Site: brandenburg
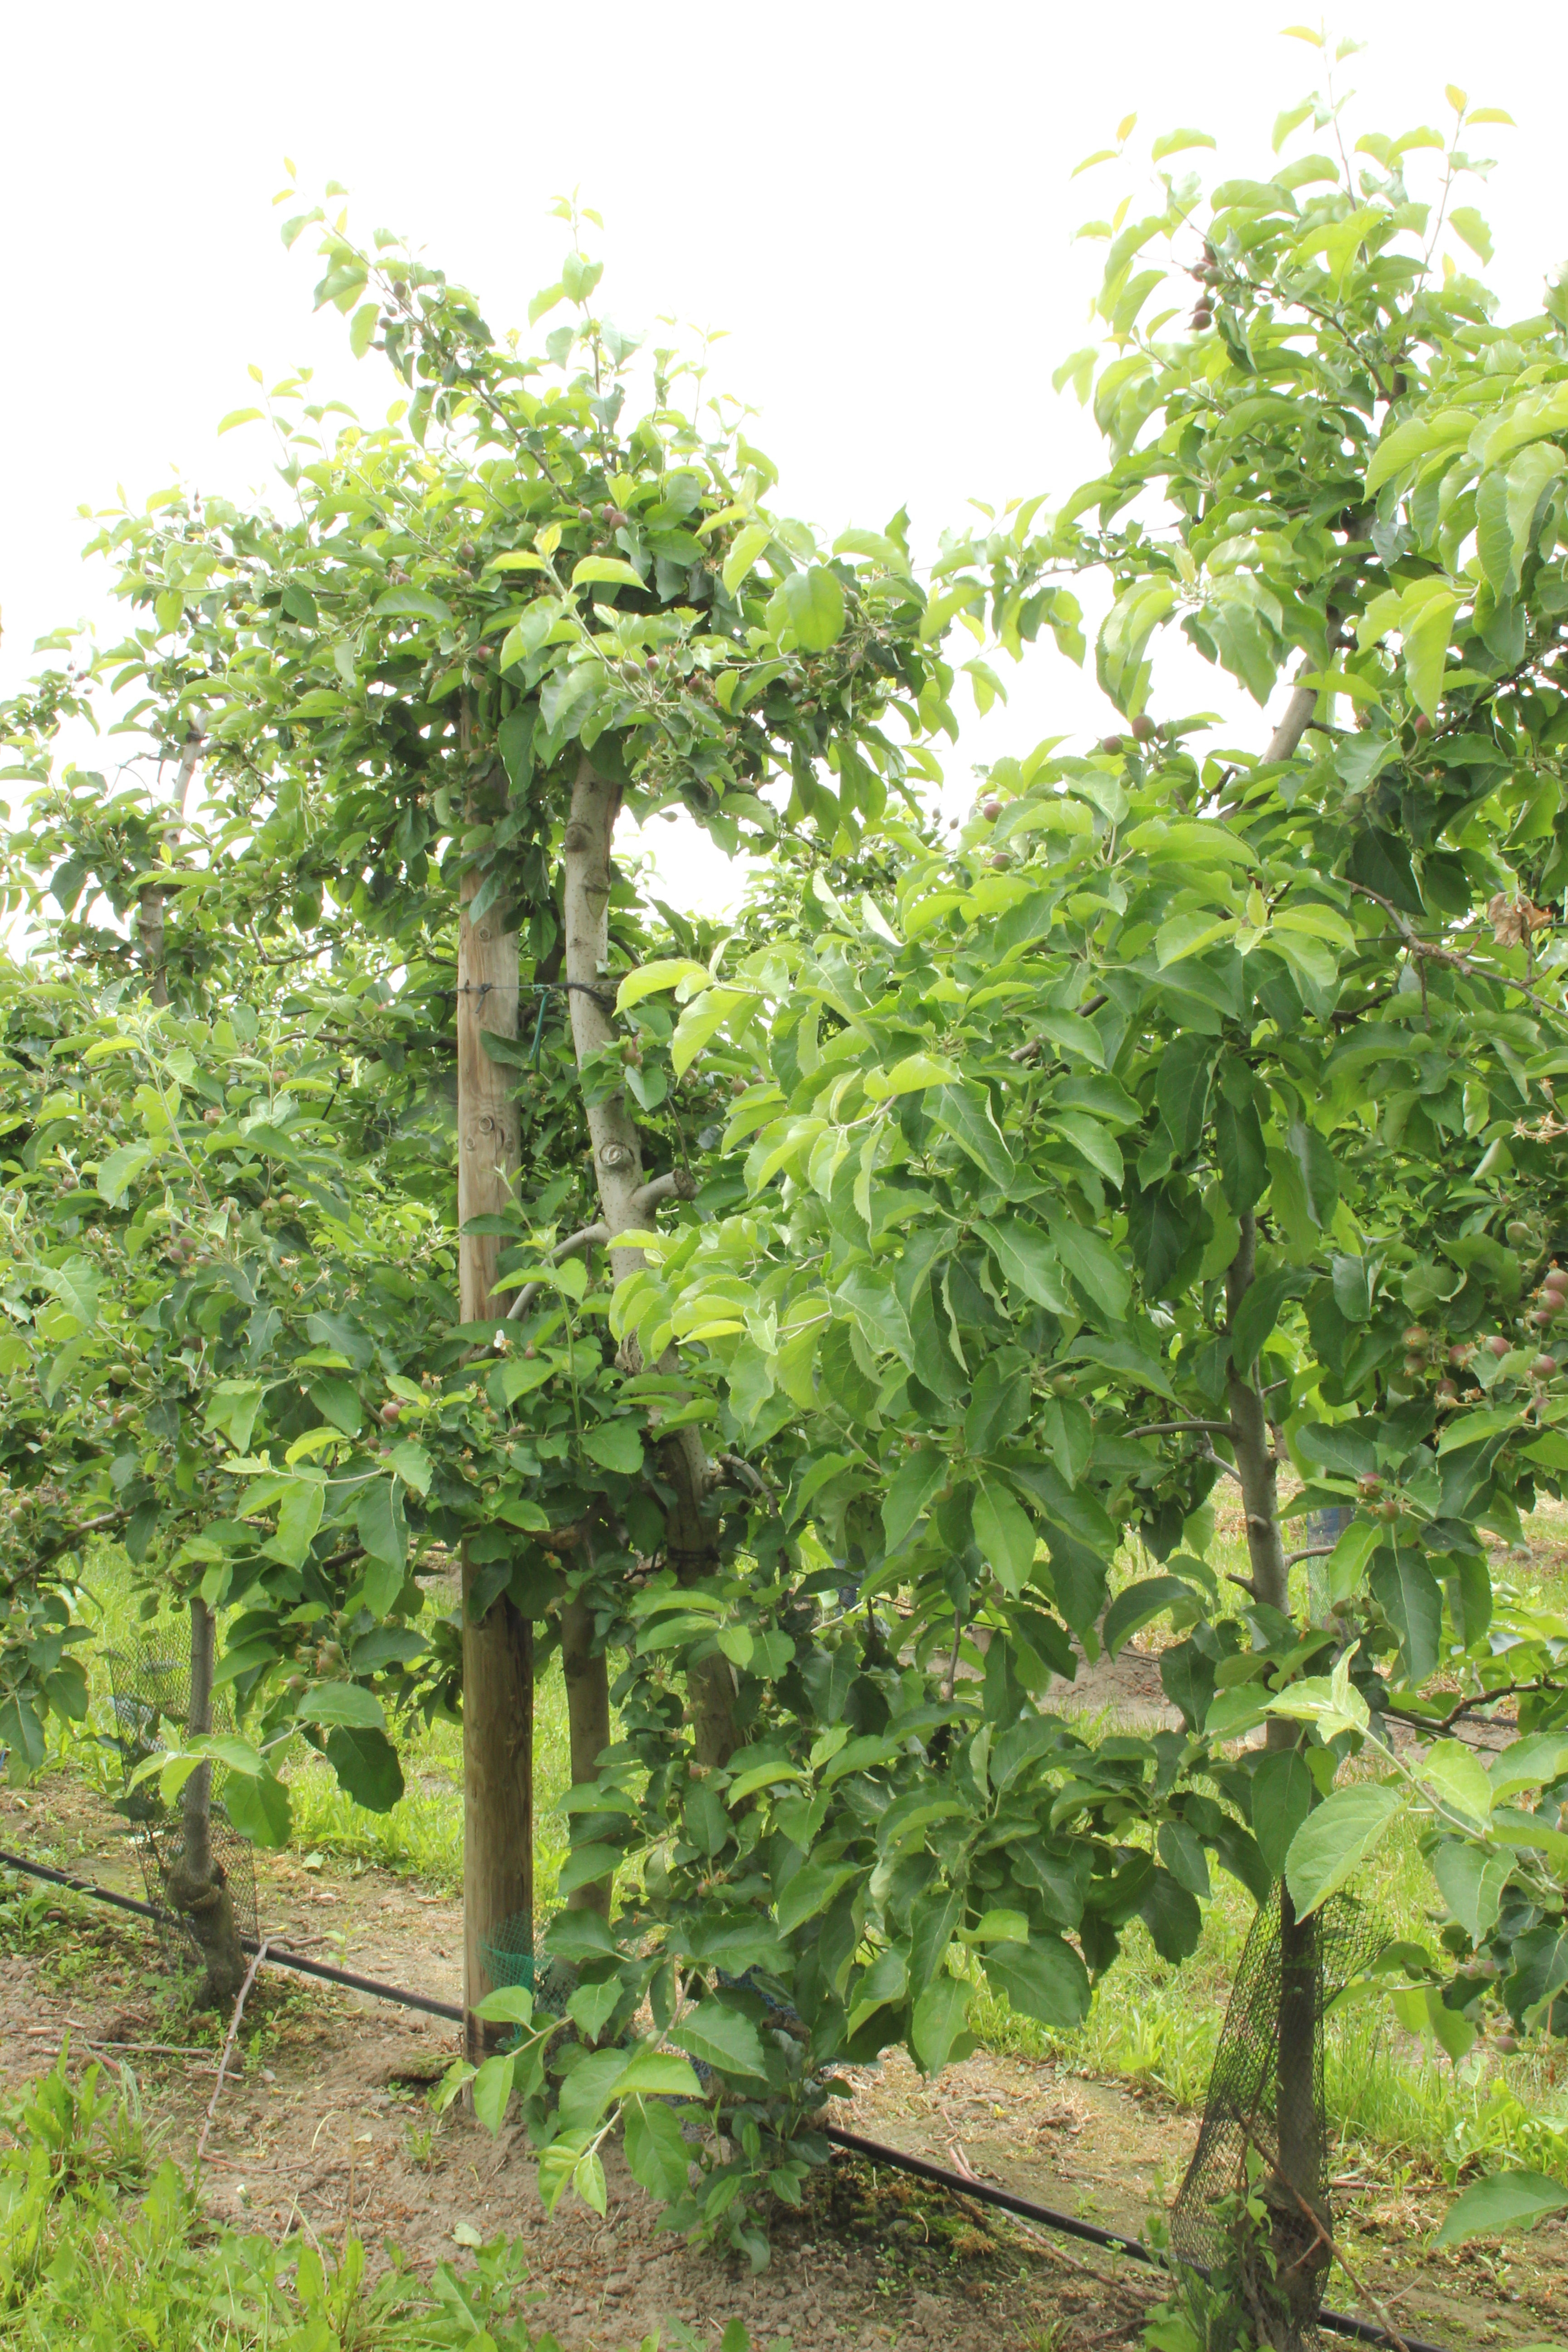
Growth stage (BBCH 72): Development of fruit